Fire and Sword

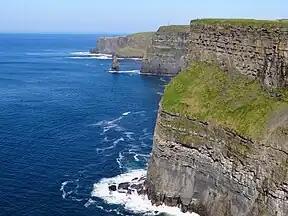
Some scenes were filmed at the Cliffs of Moher.

The film was jointly produced by seven companies: Genee & von Fürstenberg Filmproduktionsgesellschaft, Popular-Film, DNS-Filmproduktion, Film-Fernsehen-Autoren-Team (FFAT), Dieter Geissler Filmproduktion, Don Geraghty Film Services, and ZDF.